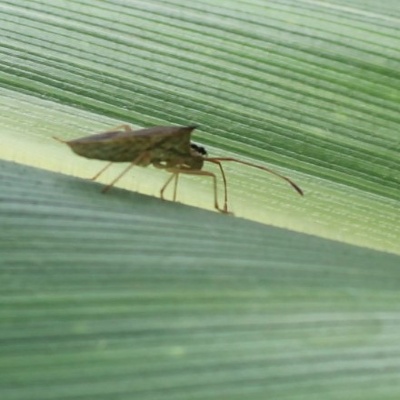
Crop: Maize
Condition: grasshoper